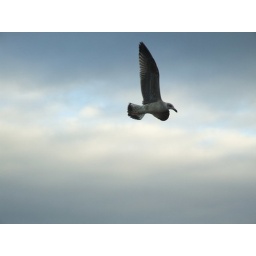
bird in the sky